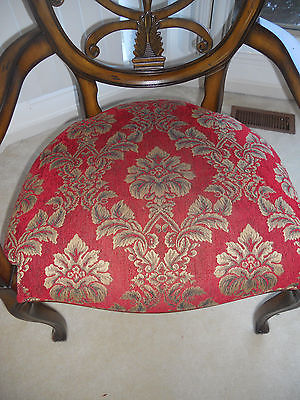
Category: chair